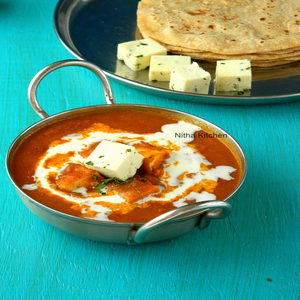
Dish: paneer